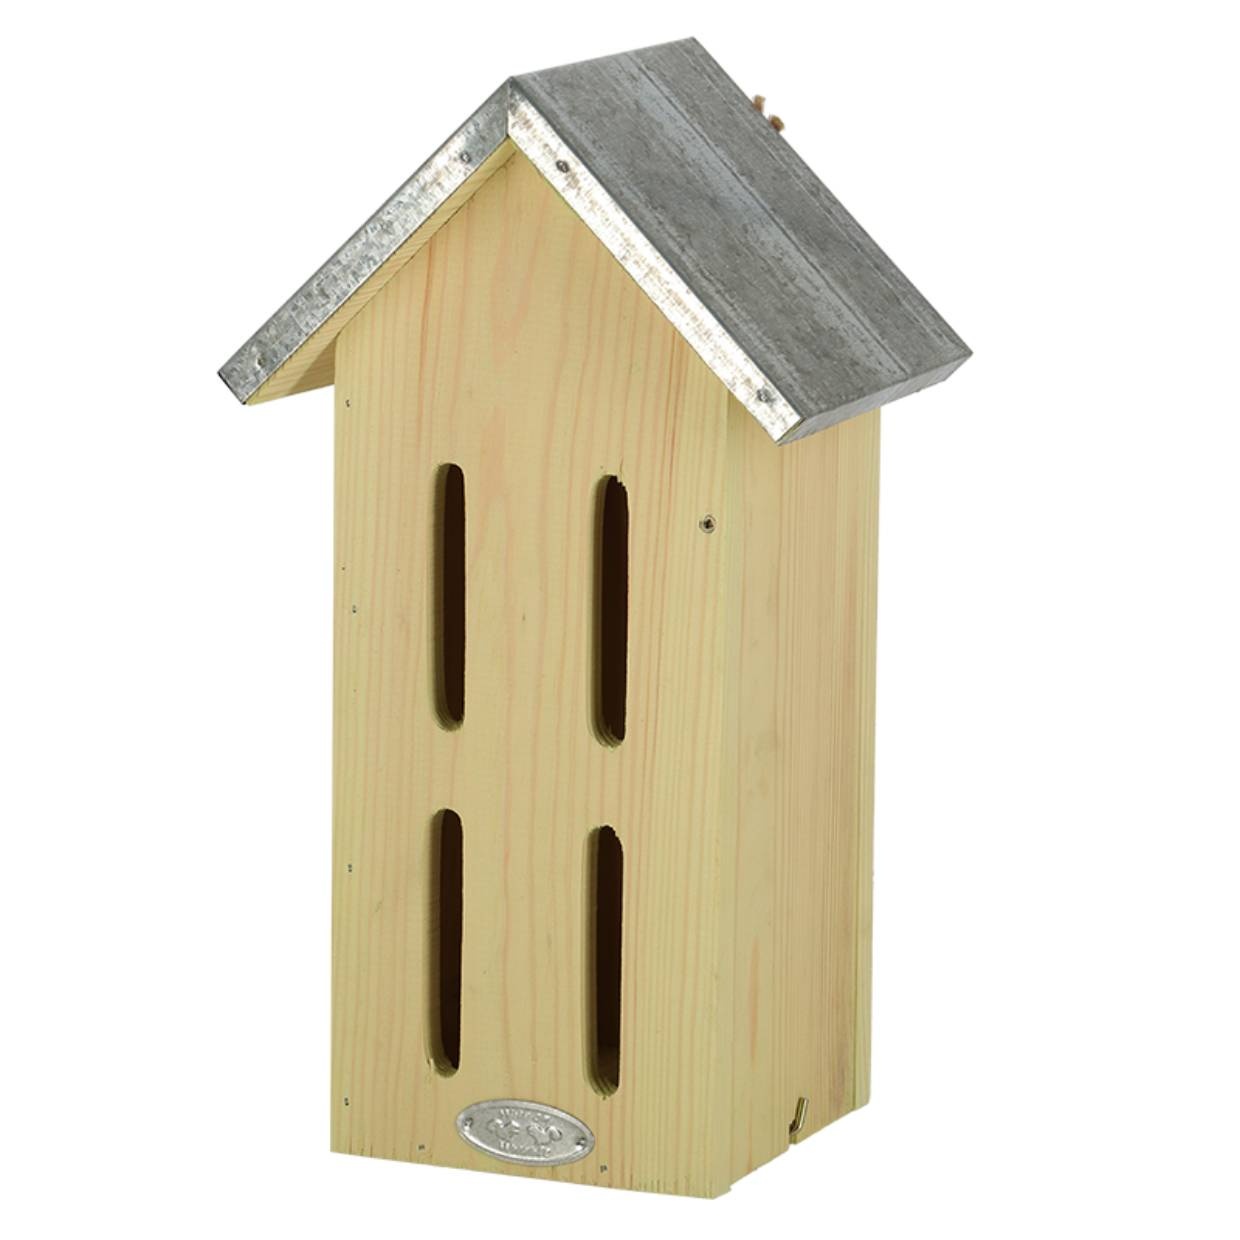
Schmetterlingshaus – Nistkasten für Schmetterlinge – 33 cm
Schmetterlingshaus – Nistkasten 33 cm Bietet Schmetterlingen Schutz zum Überwintern und Ruhen. Dekorativ und funktional für naturnahe Gärten. Wetterfestes Holz Fördert Artenvielfalt Einfach anzubringen
Brand: Everspring
Category: Home & Garden > Decor > Bird & Wildlife Houses > Butterfly Houses